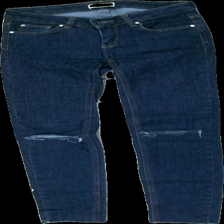
View: front
Type: Jeans
Category: Ladies
Brand: Gina Tricot
Colors: Blue
Material: 100% cotton
Cut: Regular
Size: 34
Season: All
Trend: Denim
Damage location: top right
Damage 2 location: bottom right
Damage 3 location: middle right
Price range: 50-100
Recommended usage: Reuse
Description: blå jeans med hål på knäna